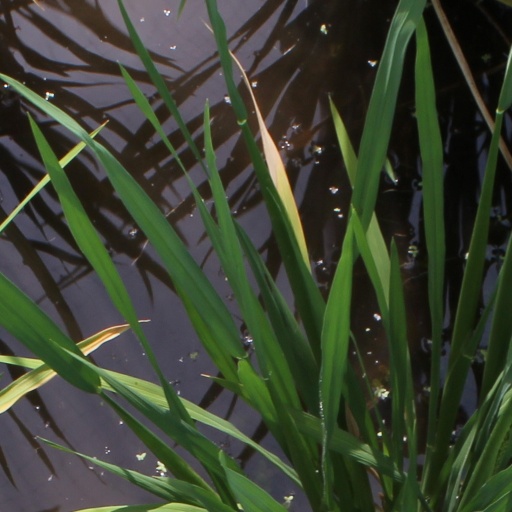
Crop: rice